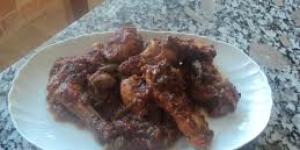
fritada de conejo